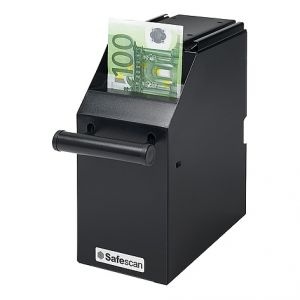
Safescan -  POS-kluis 4100, zwart
Geef dieven geen kans: berg je bankbiljetten direct veilig op in deze metalen afroomkluis. Veilig afromen Deze praktische POS -kluis van gehard staal is ideaal om papiergeld meteen bij het afrekenpunt veilig af te romen. Zo vergroot je het gevoel van veiligheid en beperk je financiële schade bij een beroving. Netjes opgestapeld Bij ontvangst van een bankbiljet stopt de kassamedewerker deze direct in de gleuf van de Safescan 4100. Via de mechanische hendel glijdt het geld in het afroomvak, waar de biljetten netjes worden opgestapeld. De cassette biedt plaats aan driehonderd bankbiljetten. Uit het zicht Met de bijgeleverde schroeven monteer je de afroomkluis snel en eenvoudig onder de toonbank. Uit het zicht en binnen handbereik, dus een veilig idee voor jezelf en je medewerkers. De biljettencassette heeft een volledig metalen behuizing zonder plastic onderdelen en is voorzien van robuuste sloten. Twee veiligheidssleutels De massief stalen afroomkluis is alleen te openen met twee unieke veiligheidssleutels. Met de eerste sleutel haal je de POS -kluis gemakkelijk onder de toonbank vandaan. De tweede sleutel is nodig om de biljettencassette te openen. Drie jaar garantie De Safescan 4100 afroomkluis voldoet aan strenge kwaliteitseisen en biedt een uitgebreide garantie van drie jaar. Specificaties: - Material: Gehard staal (hardened steel) - Capacity: Driehonderd bankbiljetten (three hundred banknotes) - Mounting: Schroeven (screws) - Security: Robuuste sloten (robust locks) - Keys: Twee unieke veiligheidssleutels (two unique safety keys) - Warranty: Drie jaar garantie (three -year warranty)
Brand: Safescan
Category: Business & Industrial > Retail > Money Handling > Money Changers